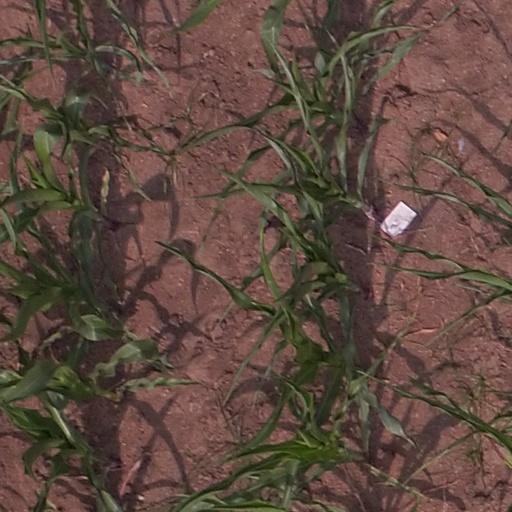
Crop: maize; corn